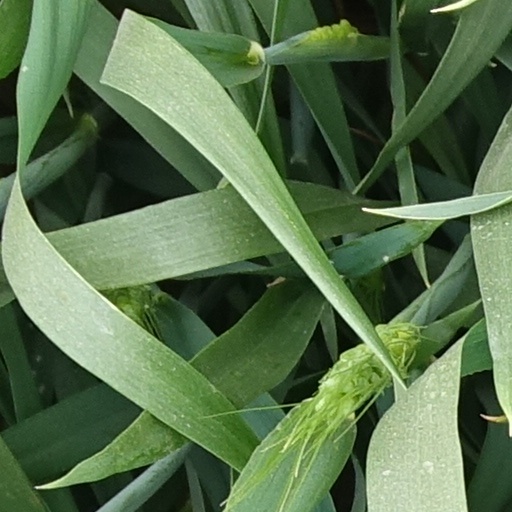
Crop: wheat